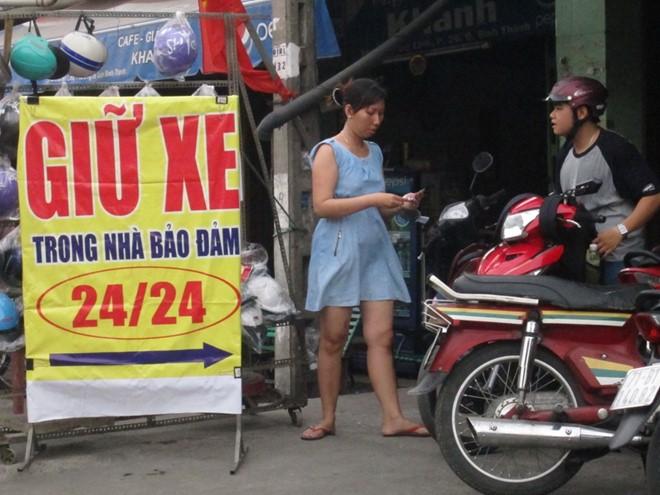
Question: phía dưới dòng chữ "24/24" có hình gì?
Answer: phía dưới dòng chữ "24/24" có hình mũi tên